Saint George Church of Tehran

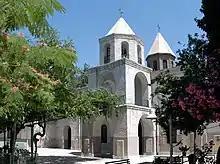
Saint George Church of Tehran

Saint George Church of Tehran, (Armenian: , Persian: ), is an Armenian Apostolic church in Tehran, Iran. It is the second-oldest church in Tehran after the Church of Saints Thaddeus and Bartholomew.